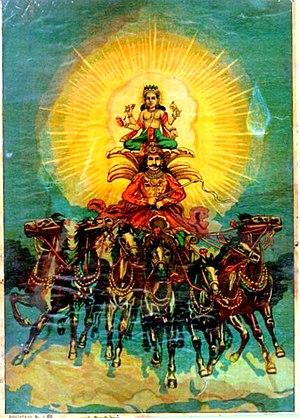
Aruna ou Arun - rose ou aurore -, est le nom donné au conducteur du char de Sūrya, le dieu soleil de la mythologie indienne.